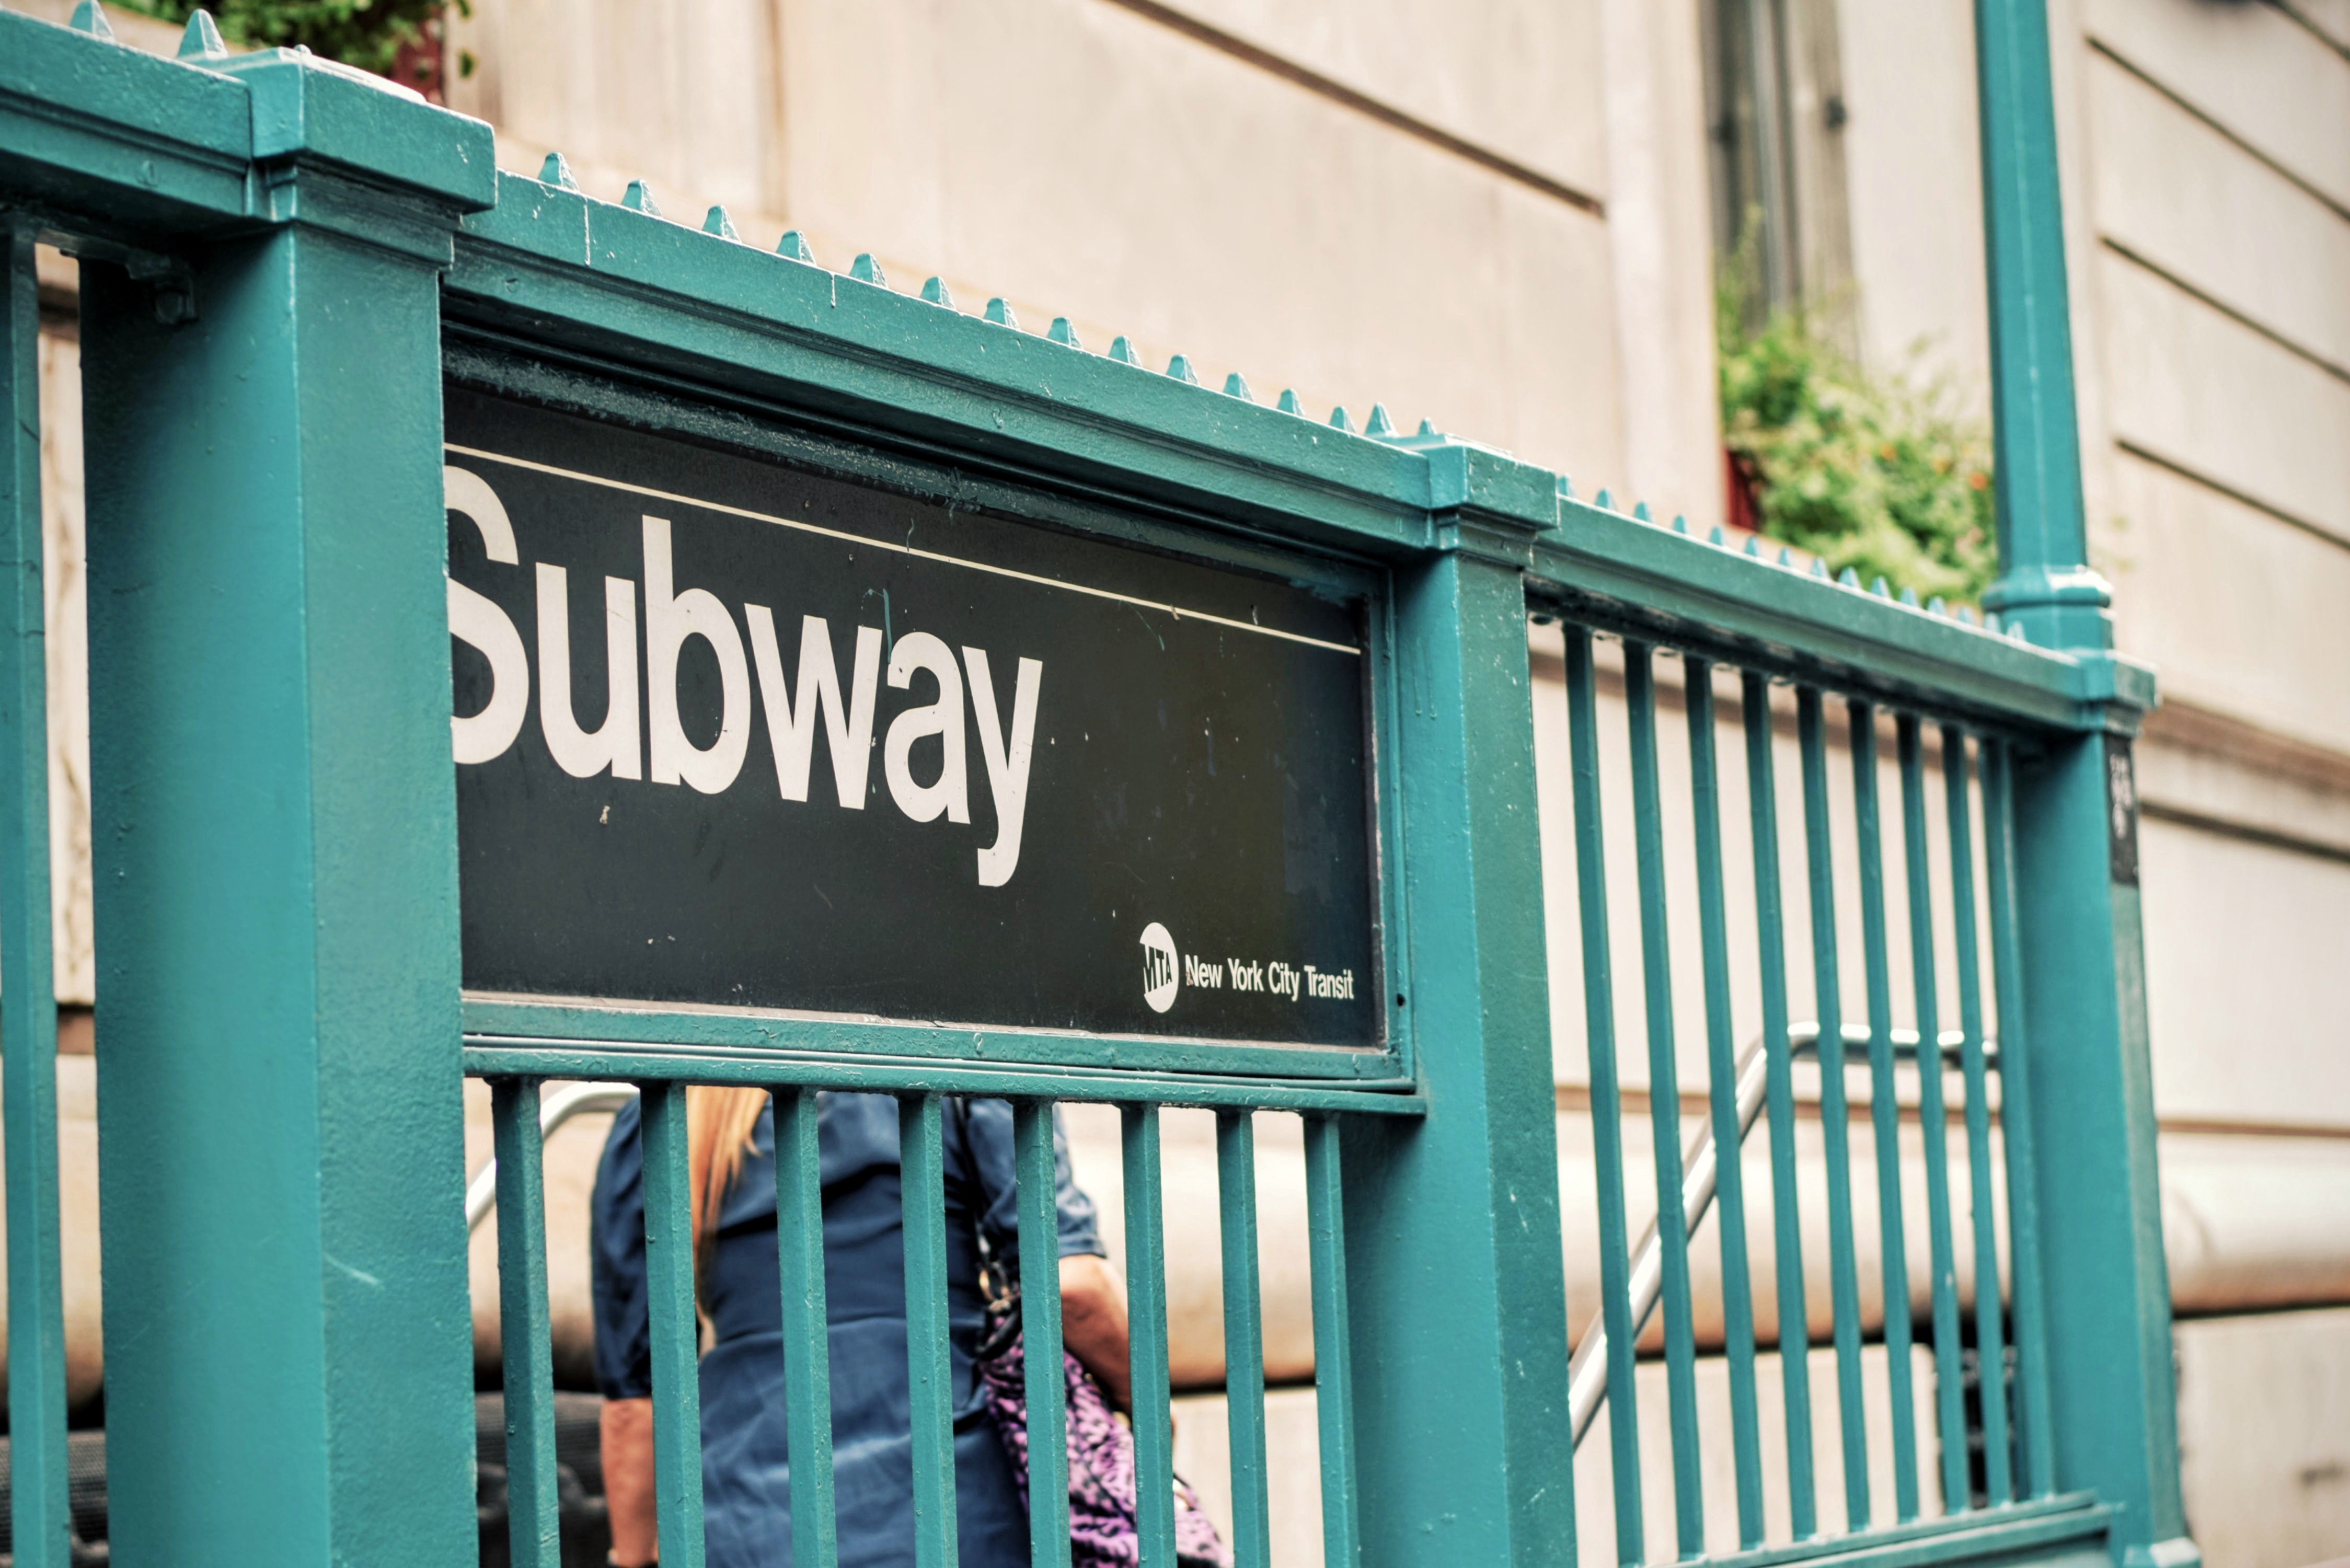
person, architecture, people, street, house, building, city, urban, wall, downtown, travel, transport, sign, green, direction, entrance, color, facade, blue, business, street sign, route, signage, door, security, public transport, outdoors, way, metal railings, urban area, window covering, personal computer hardware